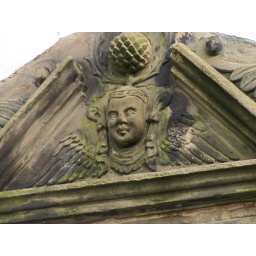
Detail of the stone carved triangular arch over a window